John E. Aldred

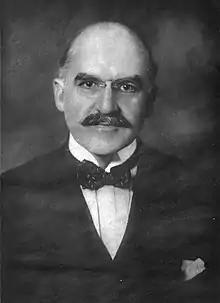

John Edward Aldred (May 15, 1864 – November 21, 1945) was an American business executive and financier. He was director of United Railways and Electric Company of Baltimore, Maryland. Born in Lawrence, Massachusetts, he was president of Consolidated Gas, Electric Light & Power in Baltimore, and the Pennsylvania Water & Power Company He was also the Chairman of the Gillette Safety Razor Company. His home was the John E. Aldred Estate. In 1928, he built the Riverside Congregational Church in Lawrence, MA, which is currently known as United Riverside Congregational Church. He died at the Garden City hotel in Garden City, New York.